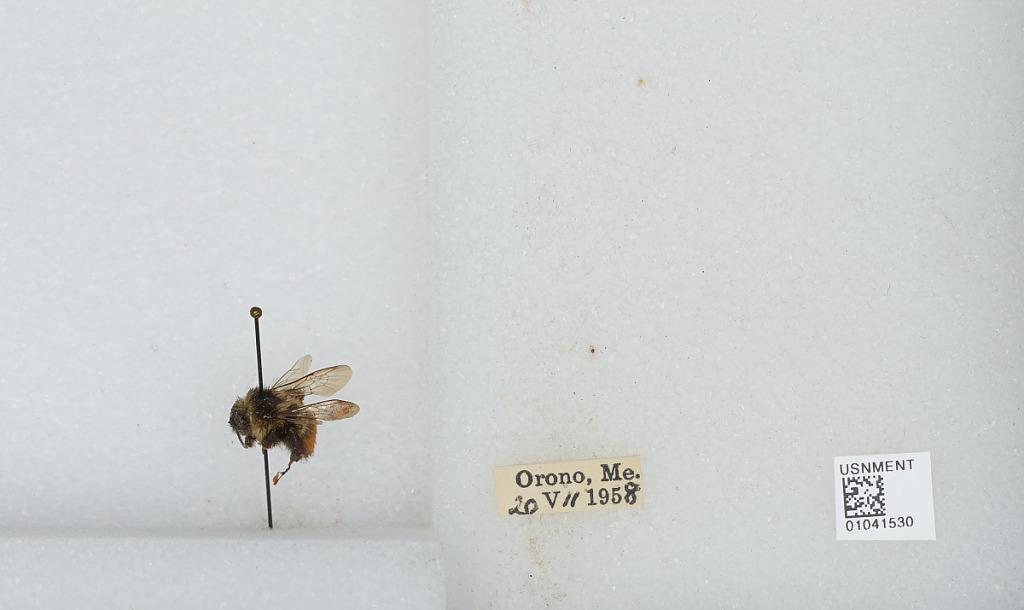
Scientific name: Bombus sp.
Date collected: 1958-7-20
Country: United States
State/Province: Maine
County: Penobscot
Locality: Orono
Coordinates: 44.8831, -68.6725